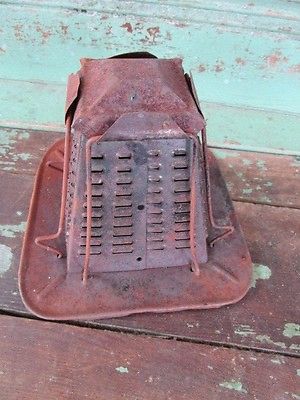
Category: toaster